Impulse (software)

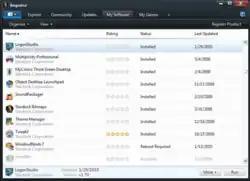
Impulse screenshot showing list of installed software

Impulse allowed users to install, update (when desired) and uninstall the software tied to a user's account. Users who purchased Impulse-supported games at retail stores could download the client and install previously purchased software on their computers without the original disc after registration of the game.